Hoplite

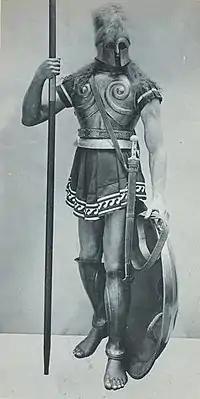
Spartan hoplite (image from Vinkhuijzen Collection of Military Costume Illustration, before 1910)

Sparta is one of the most famous city-states, along with Athens, which had a unique position in ancient Greece. Contrary to other city states, the free citizens of Sparta served as hoplites their entire lives, training and exercising in peacetime, which gave Sparta a professional standing army. Often small, numbering around 6000 at its peak to no more than 1000 soldiers at lowest point, divided into six mora or battalion. The Spartan army was feared for its discipline and ferocity, and was considered the best at the "othismos". Military service was the primary duty of Spartan men, and Spartan society was organized around its army.